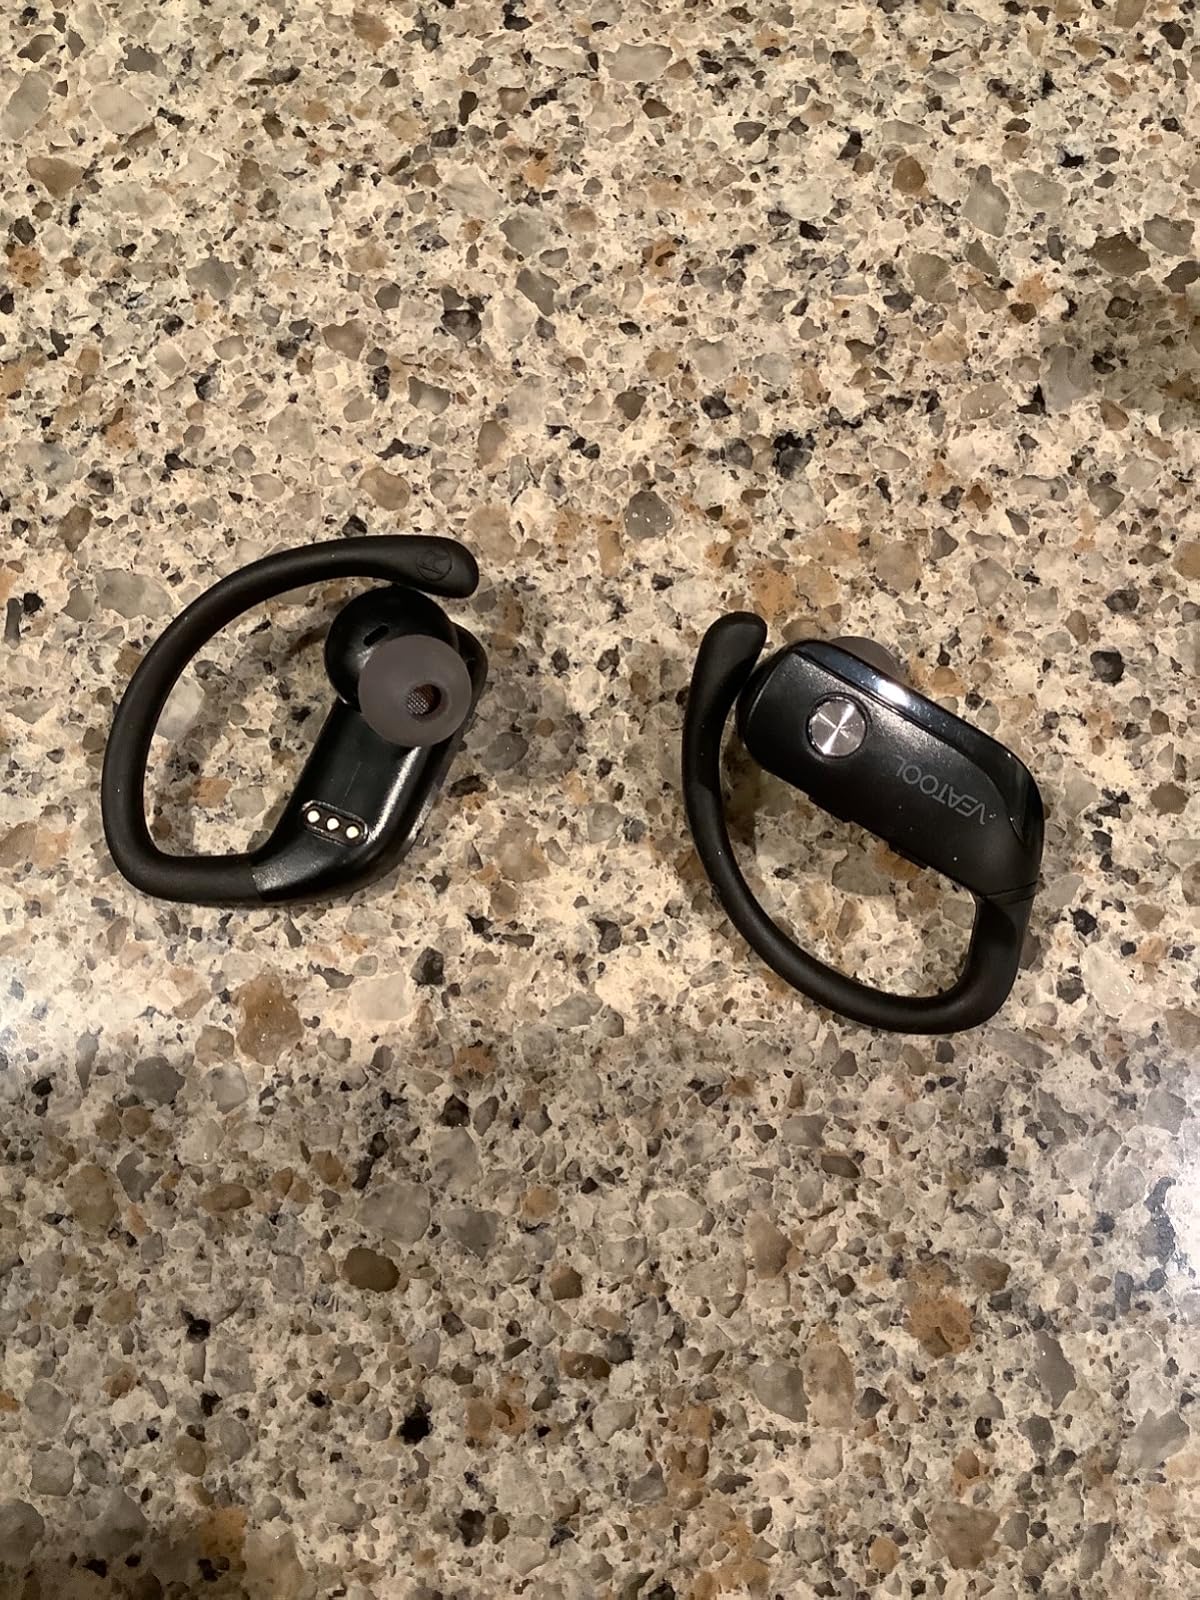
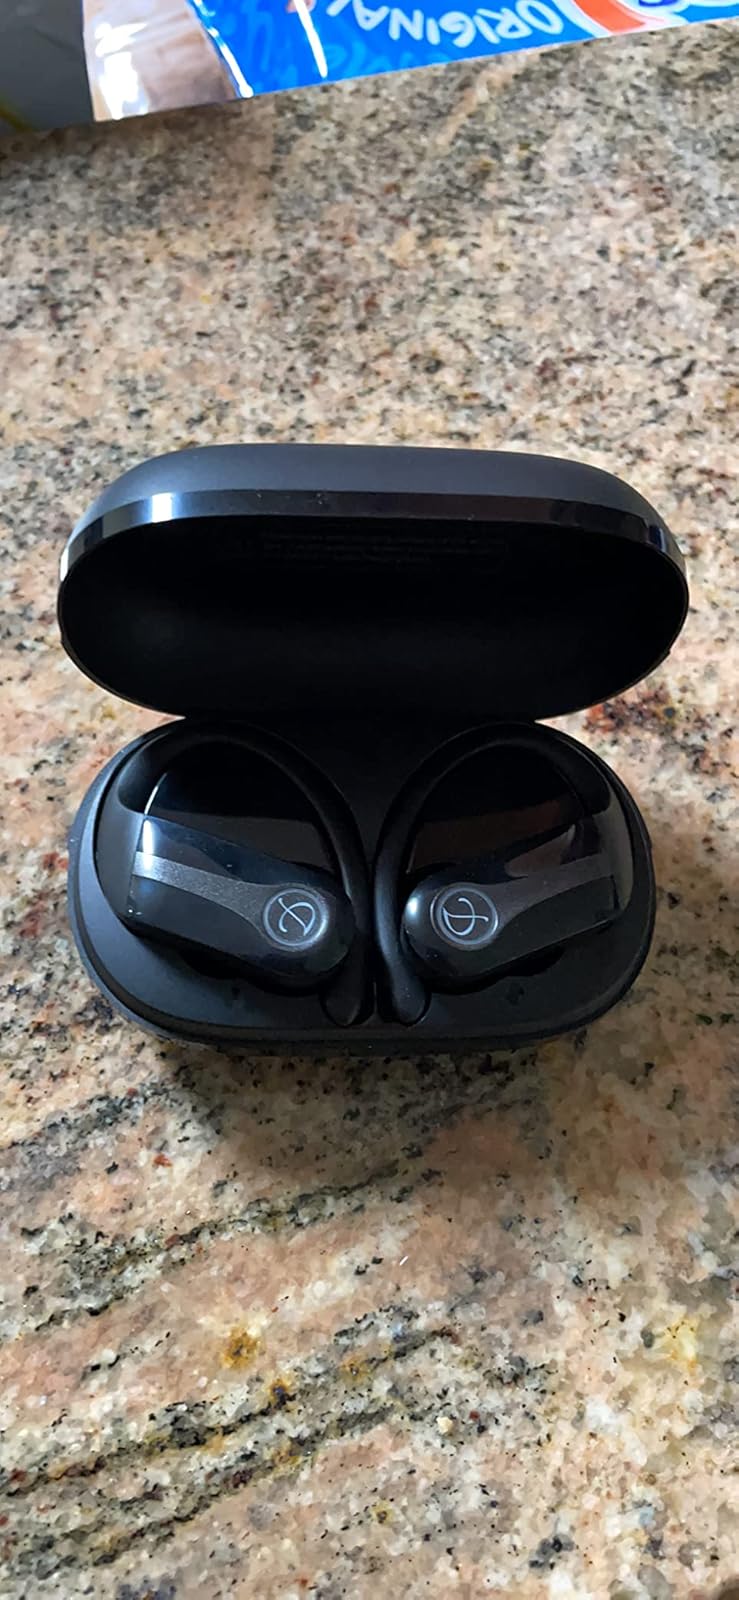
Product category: earbuds
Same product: no